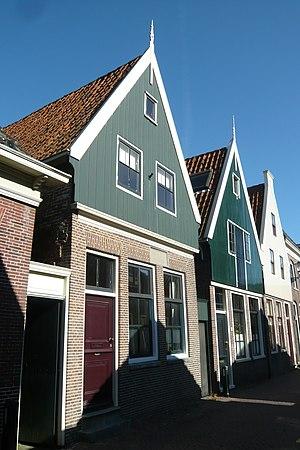
Betje Wolff, ou encore Elizabeth Bekker de son nom de jeune fille, auteure néerlandaise, née à Flessingue le 24 juillet 1738 et morte à La Haye le 5 novembre 1804, a donné, en néerlandais, plusieurs romans qui se distinguent par l'intérêt et par la vérité des mœurs et des caractères ; Cornelia Wildschut et Abraham Blankaart sont devenus populaires.